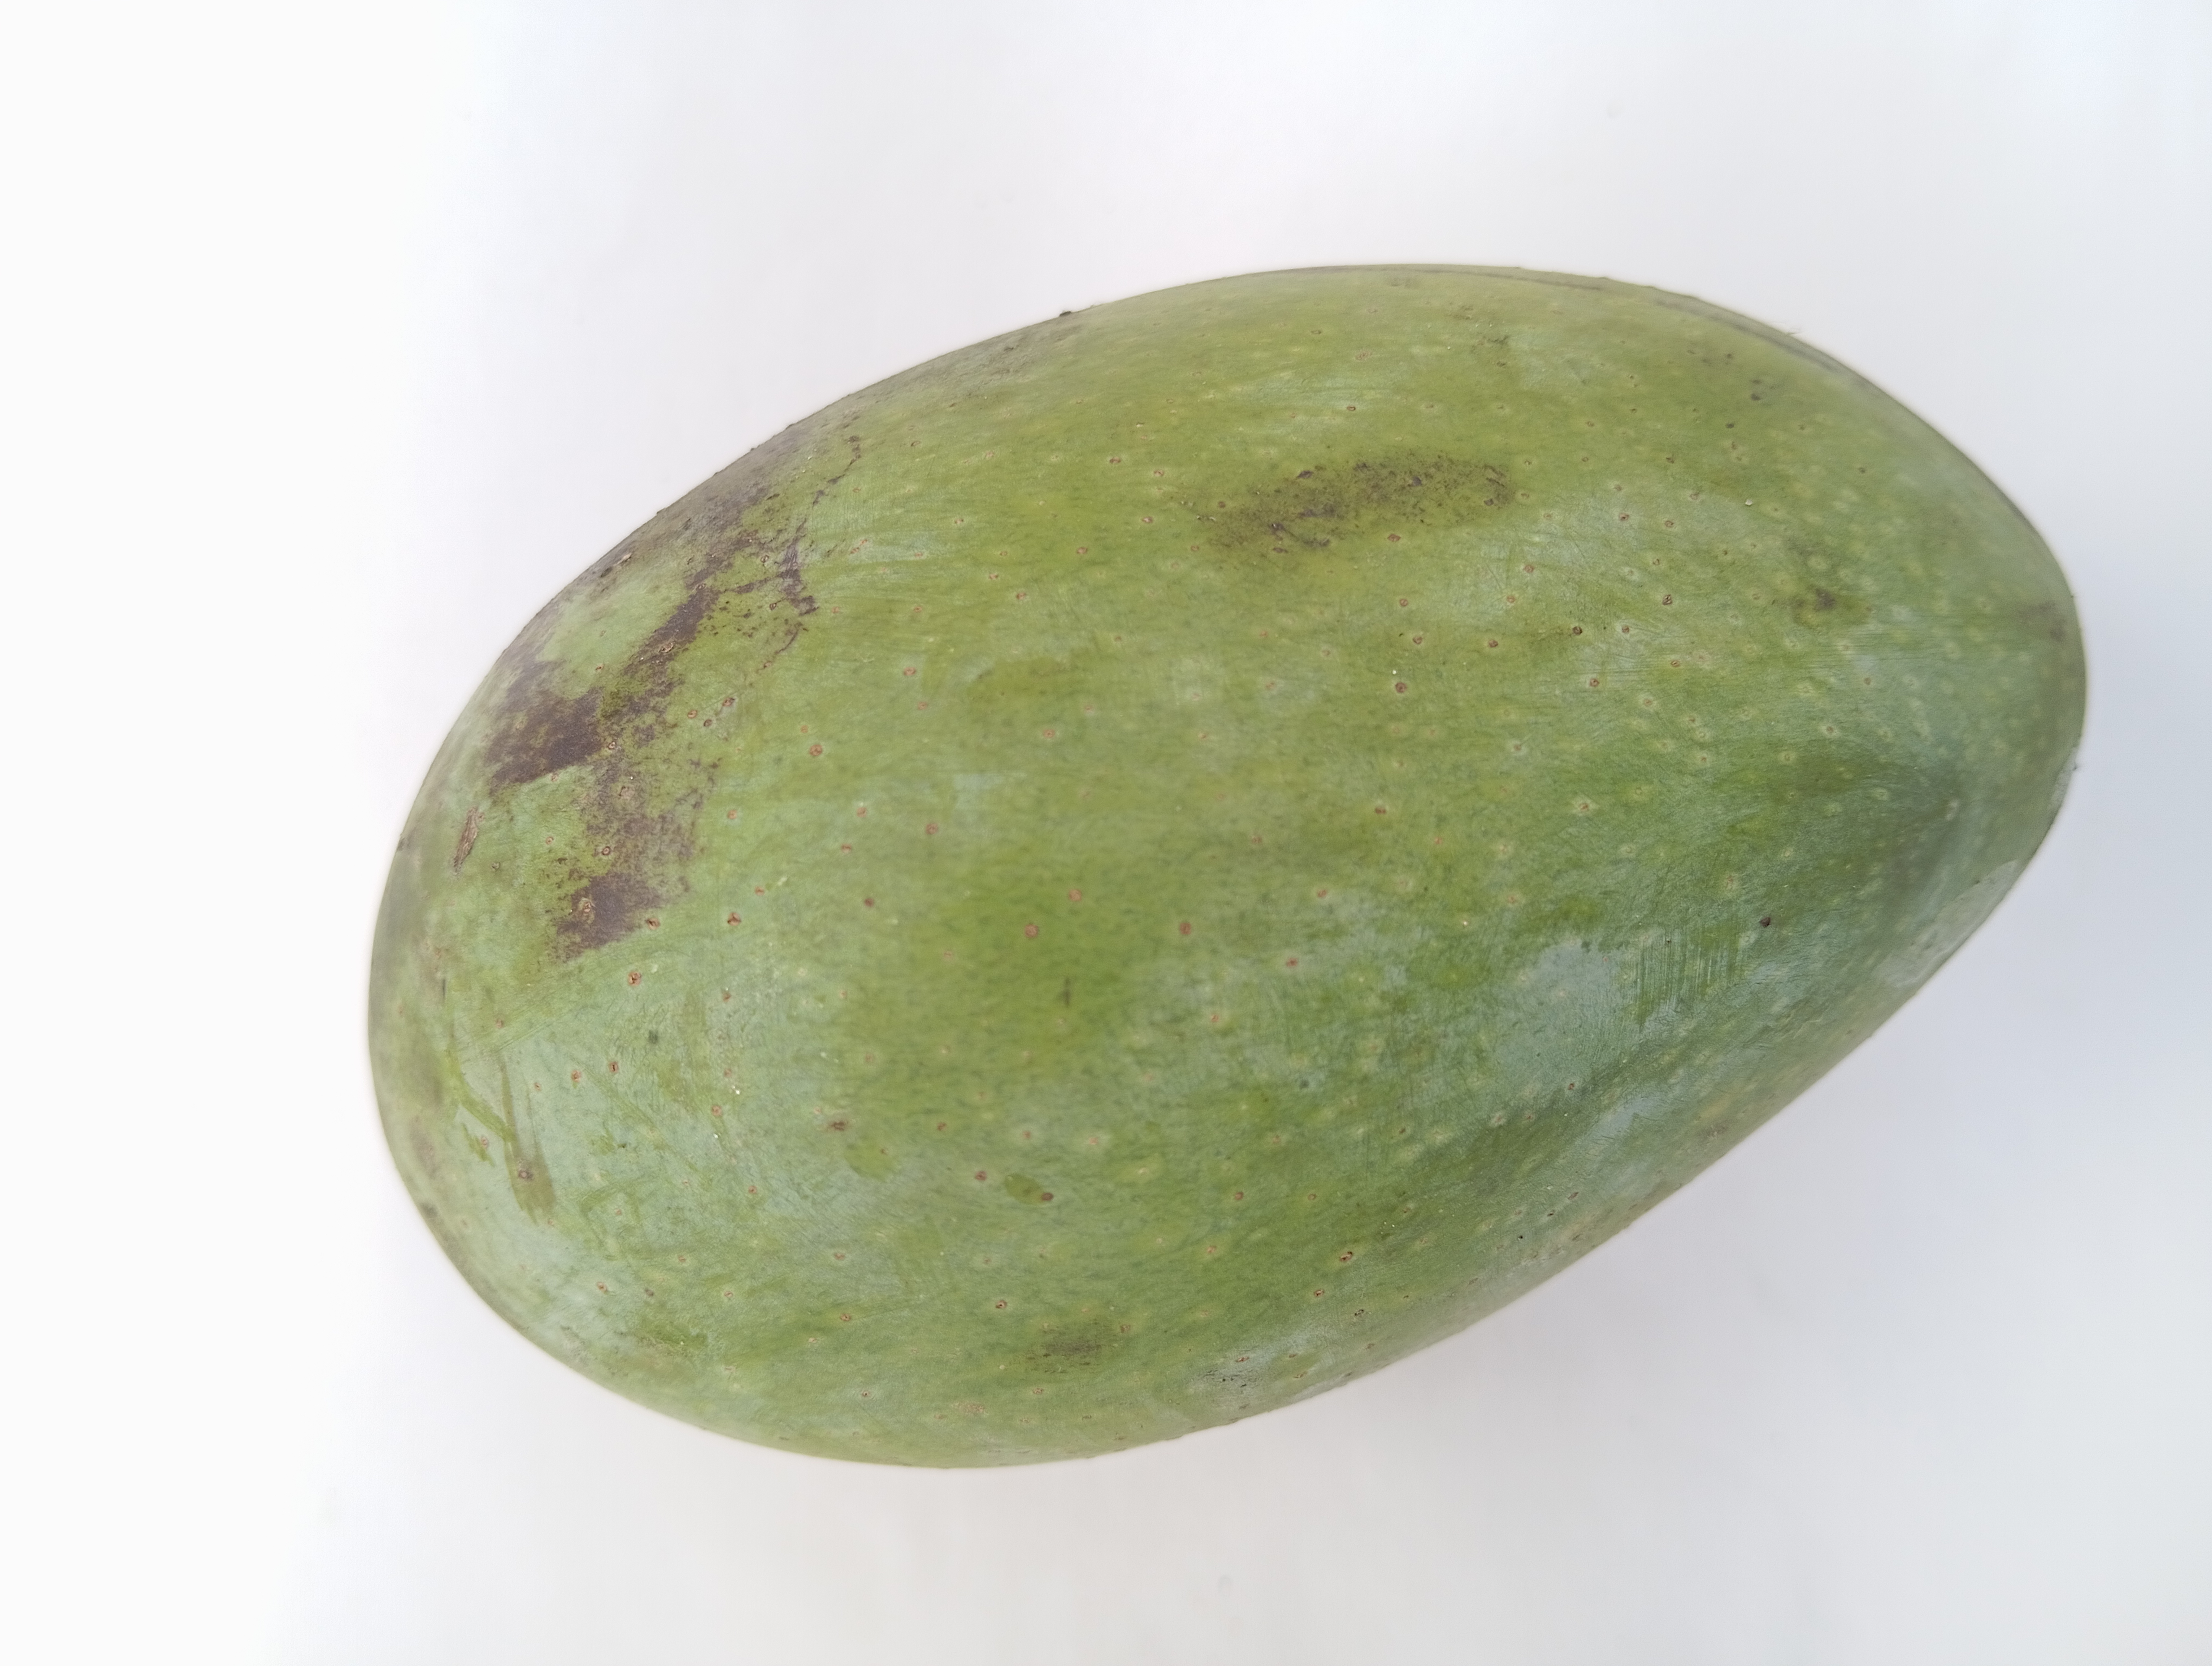
Mango variety: Fazli